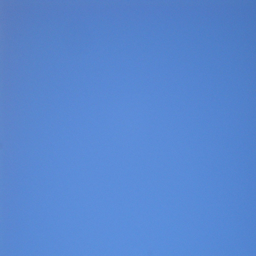
this is the color of the sky i used for white balancing , standing in a somewhat shady area .